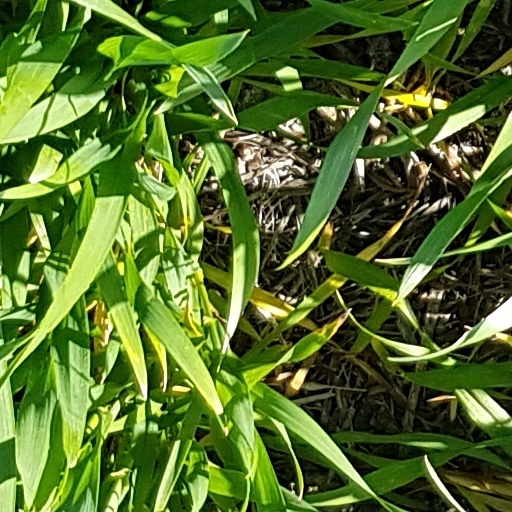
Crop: wheat